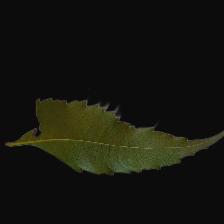
Plant: Neem